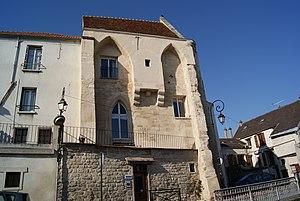
Immeuble de l'Abbaye à Carrières-sur-Seine, vu du haut de la rue de Bezons. This building is inscrit au titre des Monuments Historiques. It is indexed in the Base Mérimée, a database of architectural heritage maintained by the French Ministry of Culture,
Cet article recense les monuments historiques français classés en 1940.
Carrières-sur-Seine est une commune du département des Yvelines, dans la région Île-de-France, située à sept kilomètres environ à l'est de Saint-Germain-en-Laye et limitrophe de Chatou.
Cet article recense les monuments historiques du nord des Yvelines, en France.